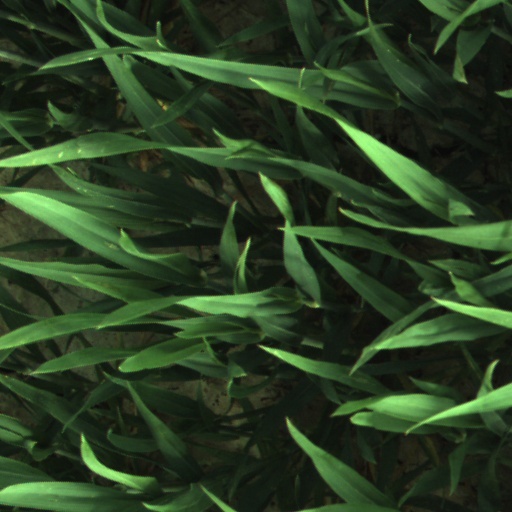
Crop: wheat